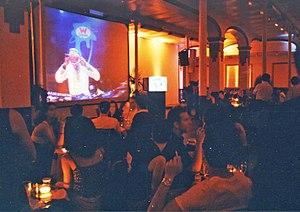
Soirée de lancement de la chaîne musicale électro Wbpm le 21 juin 1997 à Paris .
Wbpm fut la toute première chaîne de télévision consacrée aux musiques électroniques, lancée par satellite sur toute l'Europe en 1998 par un éditeur indépendant : WAT, s'annonçant comme premier bouquet de chaînes gratuites en Europe. Elle commence à diffuser sur le satellite Hot Bird d'Eutelsat, le 21 juin 1998.